Answer in natural language. How many DogBeds are visible in the scene? Choose between the following options: 6, 1, 5, 7 or 1
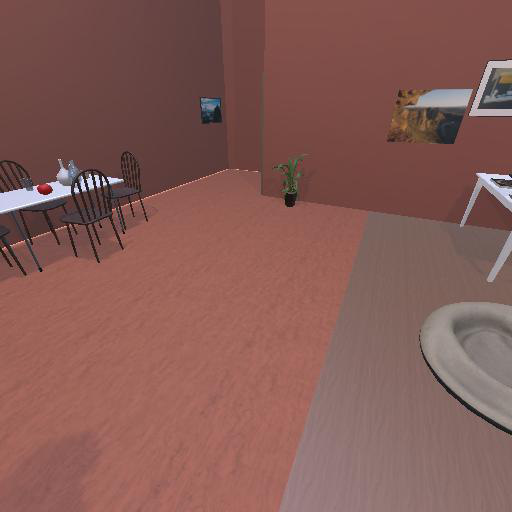
<answer>1</answer>